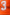
Number: 3